Anna Bessonova

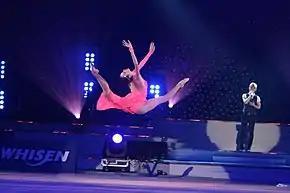
Bessonova at the 2011 LG WHISEN Rhythmic All Stars Gala

After completing her career in professional sports, Bessonova appeared in Ukrainian television projects. During the UEFA Euro 2012, she was a TV presenter, a commentator and a special correspondent in a Ukrainian sports TV channel.